Cumberland Artillery

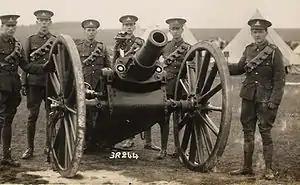
Territorial gunners training with a 5-inch howitzer before World War I.

The last smoothbore guns were withdrawn from the practice batteries at Whitehaven and Maryport in 1891 and replaced with RML 64-pounders. In 1893 the corps received its first breechloading gun, an RBL 40-pounder at Carlisle. In 1897–8 the corps introduced an ambulance detachment and a signal section. During the Second Boer War over 200 officers and men of the corps volunteered for active service, and over 60 more for home service. These offers were not accepted, but 18 members of the Cumberland Artillery did serve in South Africa in the Regulars, the Imperial Yeomanry or colonial units.